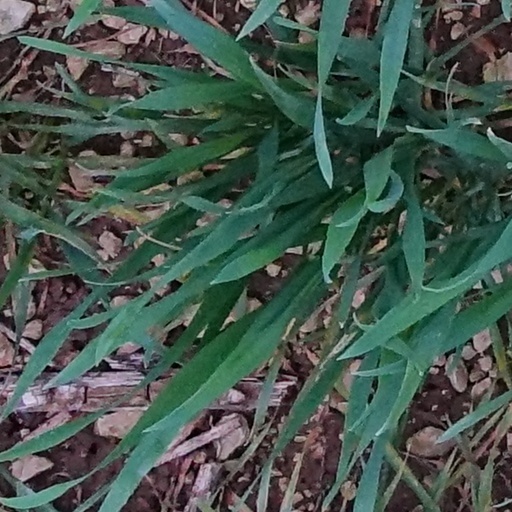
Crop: wheat